French battleship Jean Bart (1911)

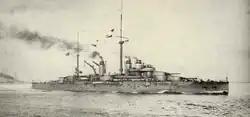
"Jean Bart" in 1913

"Jean Bart" was ordered on 11 August 1910 and named after the privateer Jean Bart. She was laid down on 15 November 1910 at the Arsenal de Brest and launched on 22 September 1911. The ship was completed on 2 September 1913 at a cost of F60,200,000 and visited Dunkerque, the birthplace of her namesake on 18 September. She was commissioned into the fleet on 19 November together with her sister . They were assigned to the 1st Battle Division of the 1st Battle Squadron of the 1st Naval Army, at Toulon in mid-November. "Jean Bart" steamed to Brest on 24 June 1914 to rendezvous with her sister "France", who had not yet finished her trials. Raymond Poincaré, President of the French Republic, boarded "France" on 16 July for a state visit to Saint Petersburg, Russia. After encountering the battlecruisers of the German I Scouting Group in the Baltic Sea "en route", the ships arrived at Kronstadt on 20 July. They made a port visit to Stockholm, Sweden, on 25–26 July, but a planned visit to Copenhagen, Denmark, was cancelled due to rising tensions between Austria-Hungary and Serbia and the ships arrived at Dunkerque on 29 July.